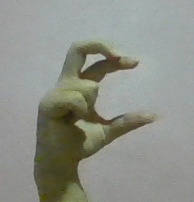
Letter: thal